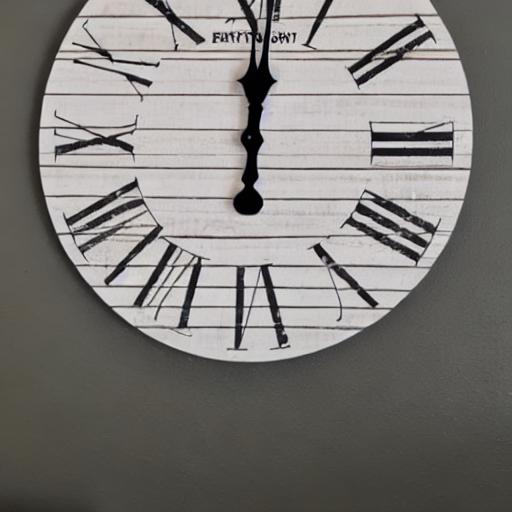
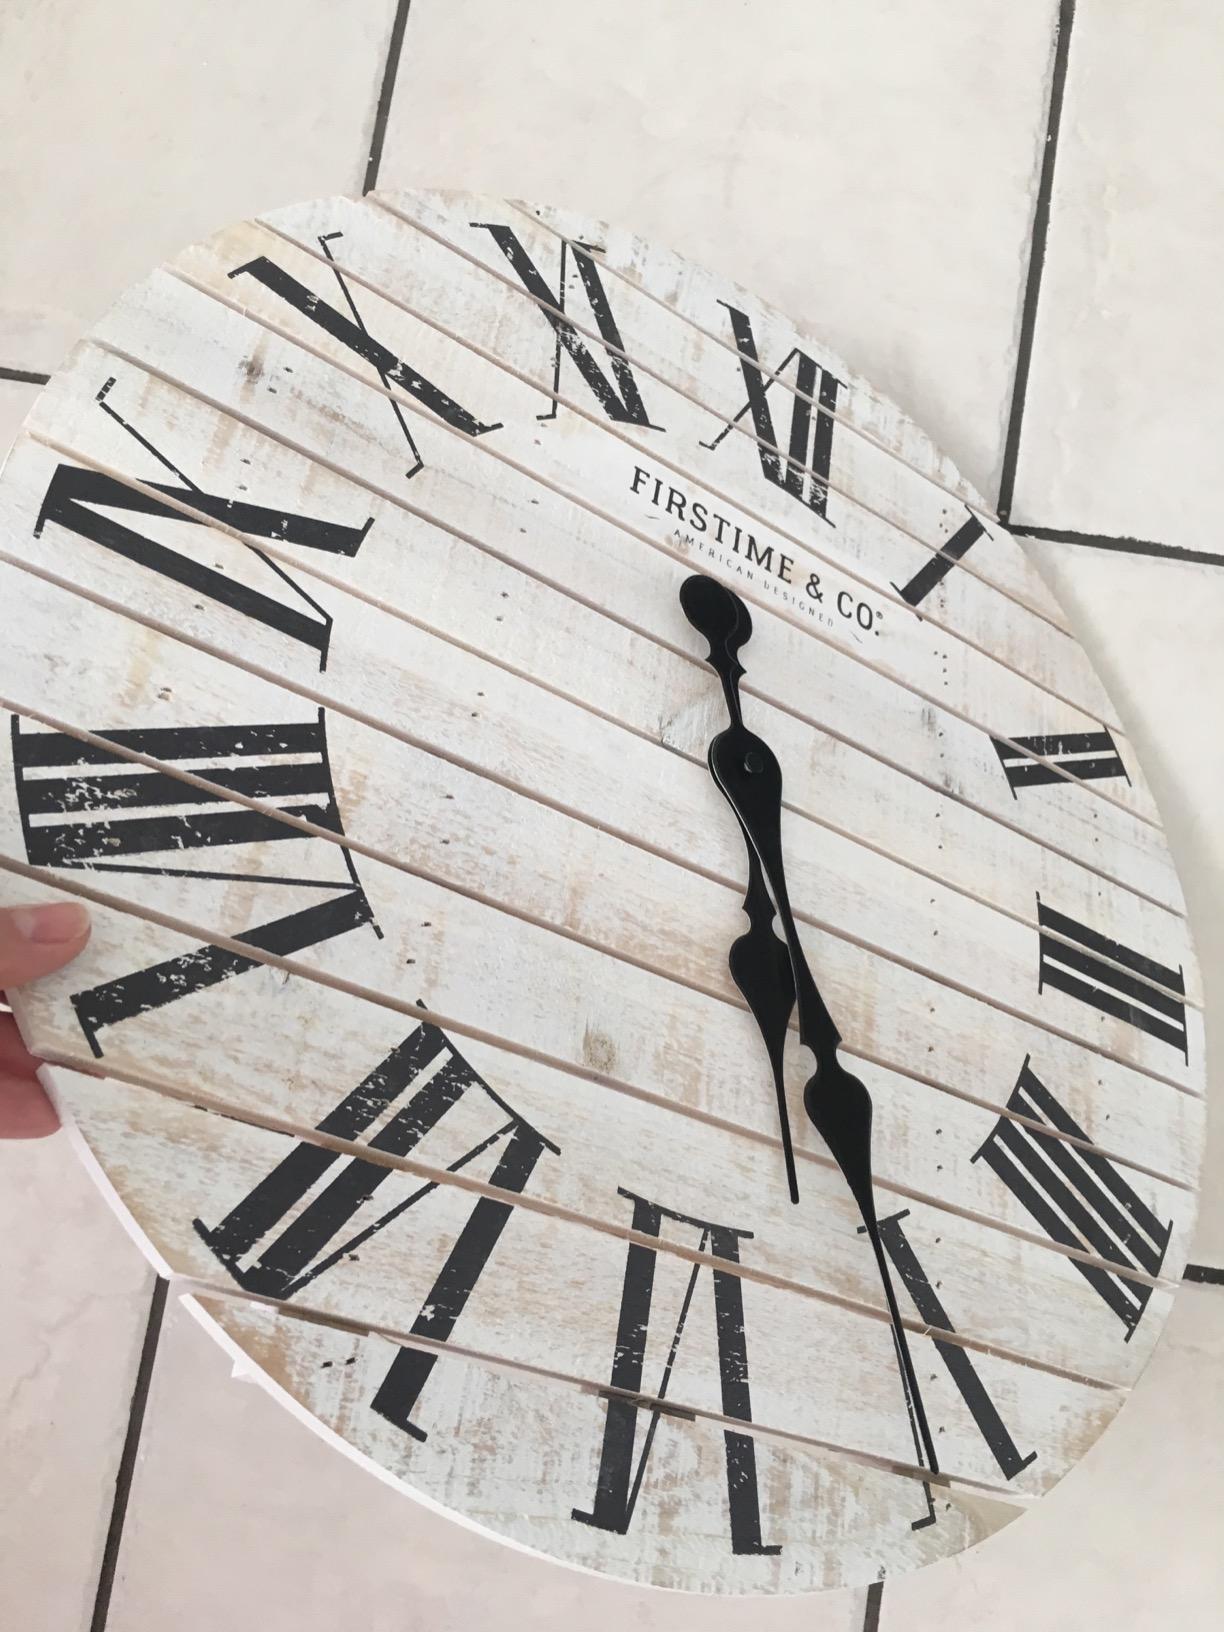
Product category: clock
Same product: no